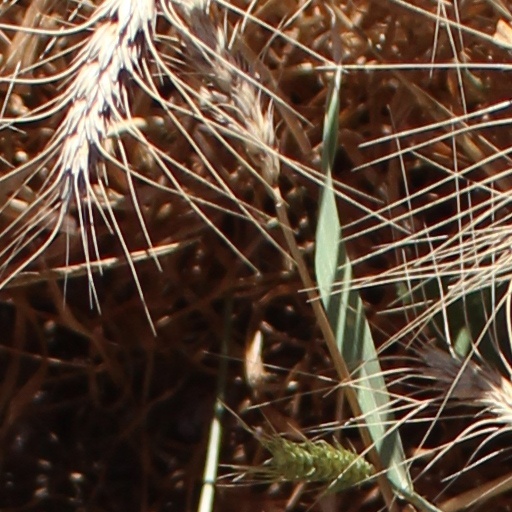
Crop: wheat